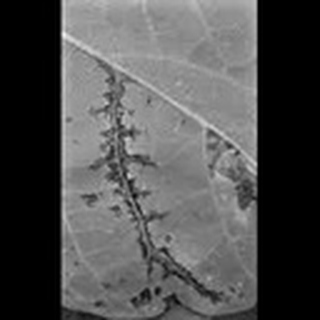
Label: cotton_bacterial_blight